QF 4.5-inch Mk I – V naval gun

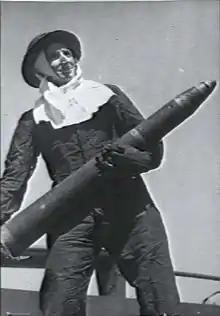
Gunner with early fixed round, 1942

During the 1950s, a change was made in weapons systems nomenclature which focused on the gun mount rather than the gun. Together with a change from Roman numerals, the Gun QF Mark V on mounting BD Mark VI became simply the Mark 6. The Mark 7 was never produced as the planned "Malta"-class aircraft carriers they would have been used on were never built. The majority of new escort vessels built for the Royal Navy in the 1950s and 1960s carried at least one Mark 6 mounting, with two in the "Leopard"-class frigates and County-class destroyers and three in the "Daring"-class destroyers. This gave these ships a level of firepower unprecedented only 15 years earlier. The Type 81 Tribal-class frigates were an exception, using reconditioned Mark V mounts from scrapped C-class destroyers that were fitted with RPC and known as the Mark 5* Mod 1. The evolution of the 45-calibre 4.5 inch gun family ended with the Mark V gun / Mark 6 mounting. It has been replaced by a new weapon of original design, the 4.5 inch Mark 8 with a 55 calibre-long barrel.